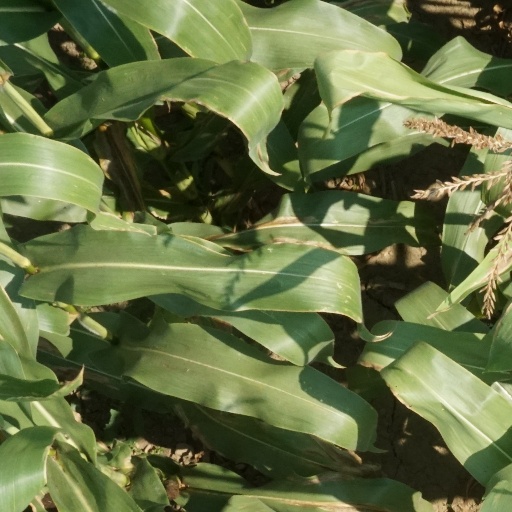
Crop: maize; corn